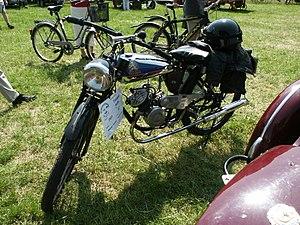
Triumph est un constructeur de motos fondé en Angleterre par l'Allemand Siegfried Bettman en 1885 sous le nom de S. Bettmann & Co. La marque déposée de Triumph fut adoptée l'année suivante, et l'Allemand Moritz Schulte rejoignit la compagnie en 1887. Triumph commença la production de ses propres cycles deux ans plus tard, à Coventry.